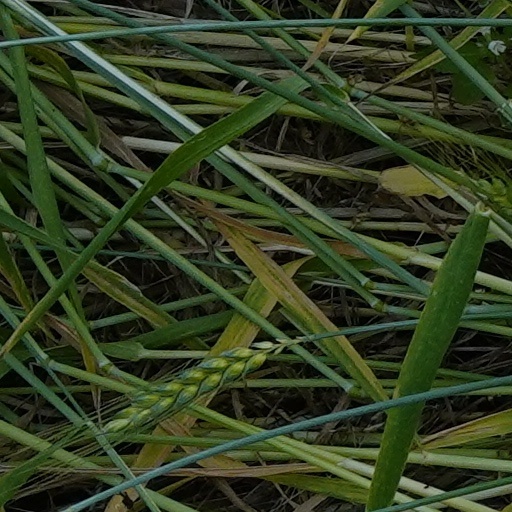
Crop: wheat